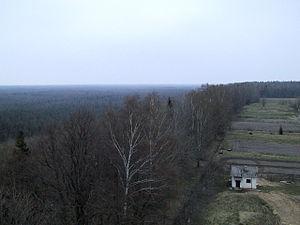
Le parc national de Slītere est un parc national situé en Lettonie dans le Talsu rajons. Sa superficie est de 265 km2, dont 162 terrestres et 102 marins. Il a été créé en 2000, en remplacement de l'ancienne Réserve naturelle de Slitere.